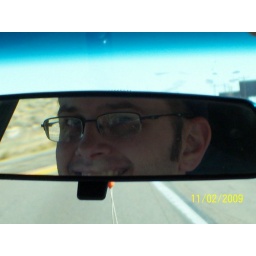
Nates cute face in review mirror